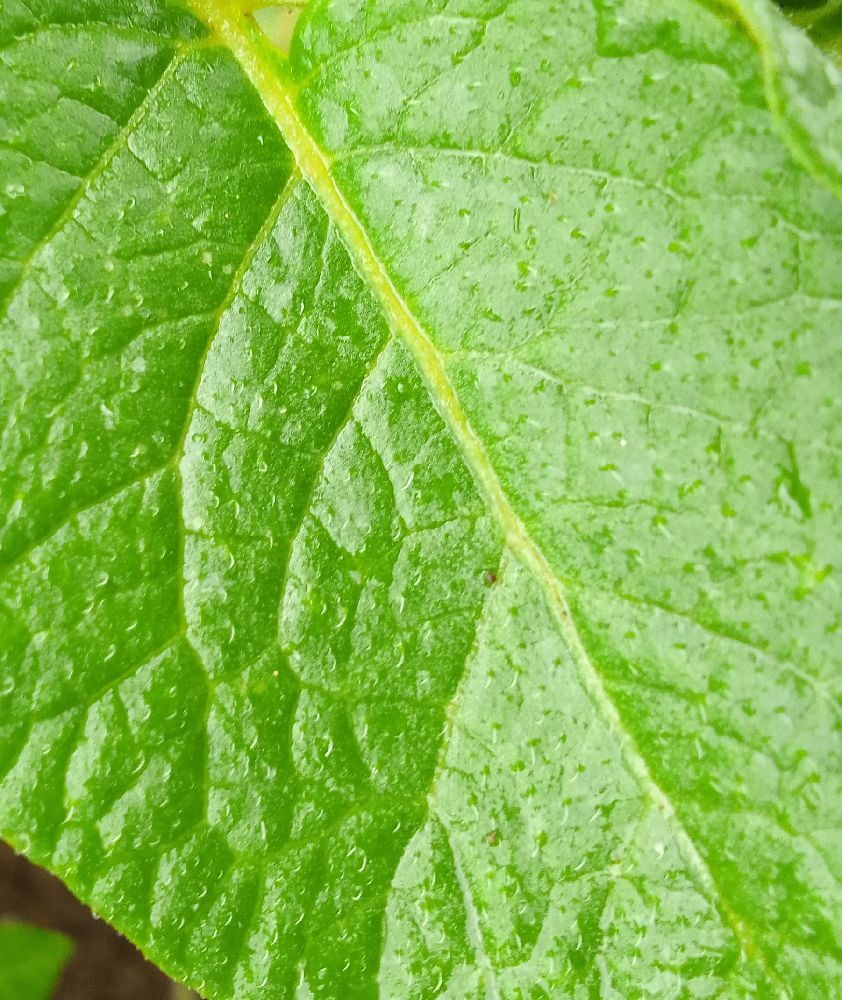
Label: Healthy